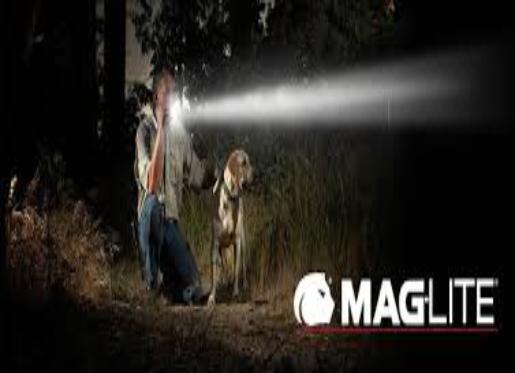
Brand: maglite
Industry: Necessities